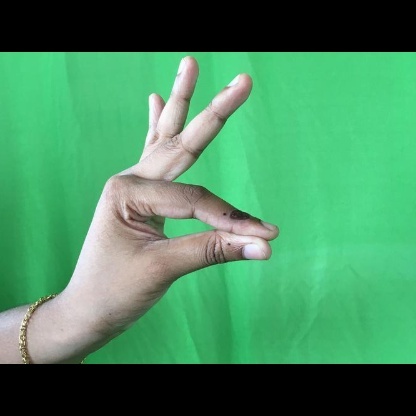
Mudra: Hamsasyam